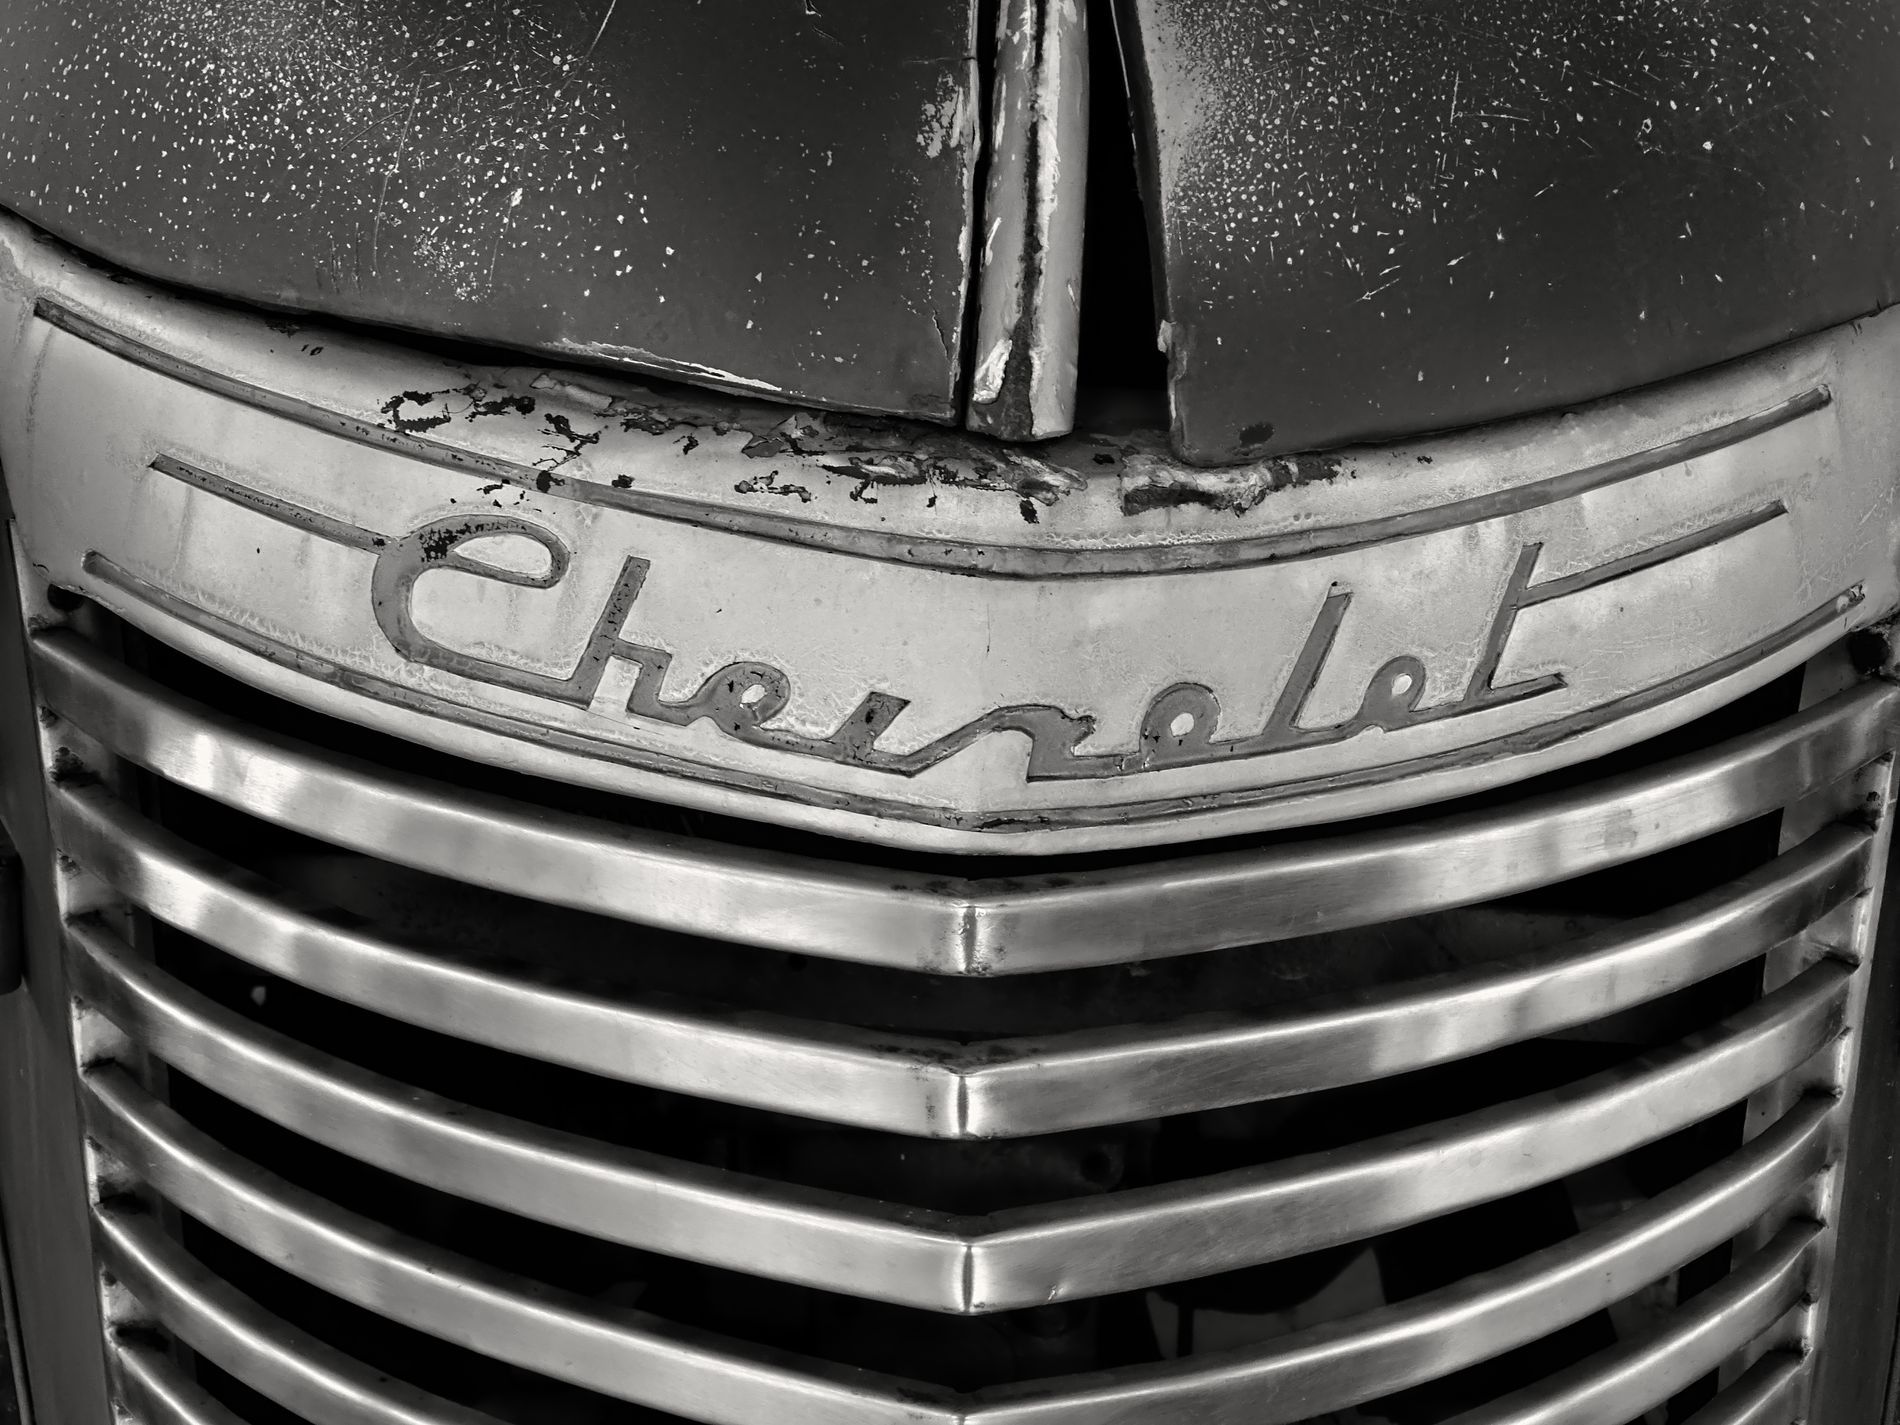
Vintage chevrolet vehicle
this image for a Vintage chevrolet vehicle shown the front air grille and the old logo of chevrolet brand in front of it with some scratches and bends on the body .
A close-up shot for a front view of a Vintage chevrolet vehicle focusing on  the front grille and the old logo of the brand  , the photo is color edited in black and white or the photo is taken by black and white camera .
Labels: Logo, Grille, Emblem, Symbol, Car, Transportation, Vehicle
Camera: SONY DSC-HX60V
Aperture: F5.6
Exposure: 1/30 sec
ISO: 100
Focal length: 9.4 mm